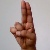
The image shows a hand gesture representing the letter 'U' in Indian Sign Language.